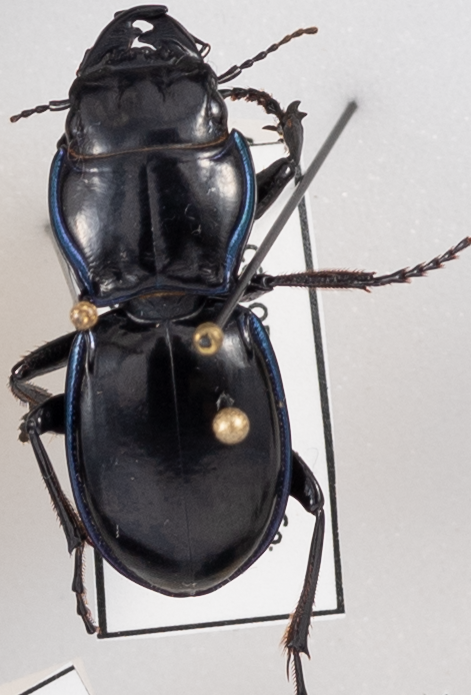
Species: Pasimachus elongatus
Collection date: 2022-06-15
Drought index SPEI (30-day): -0.528
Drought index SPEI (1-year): -2.09
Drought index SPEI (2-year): -2.09